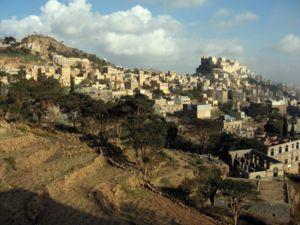
Al Mahwit est une ville yéménite, et la capitale du Gouvernorat d'Al Mahwit.